Butch Davis

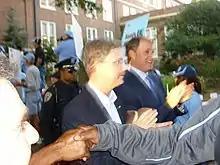
Davis coming through campus before UNC's game against Florida State in 2009

Davis led the 2009 Tar Heels to another 8–4 regular season record and a second straight bowl appearance, the first time since the 1997–1998 seasons that UNC had made consecutive bowl appearances. A loss to North Carolina State in the final game of the season sent them back to the Meineke Car Care Bowl. UNC faced the Pittsburgh Panthers on December 26, 2009, and lost for the second straight year, giving UNC another 8–5 final record. Additionally, Davis led Carolina football to its 6th consecutive year of graduating more than 75% of its football players. The America Football Coaches Association recognized fewer than 30 public universities for superior graduation rates last year, with UNC the only such institution in the state of North Carolina and the Atlantic Coast Conference.